Tomy Winata

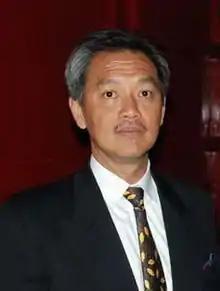

Tomy Winata ( and sometimes misspelled as Tommy Winata; born Guo Shuo Feng, on 23 July 1958) is an Indonesian businessman with interests in banking, property, and infrastructure, whose wealth comes from his business deals for the Indonesian Military. His philanthropic interests include the environment, particularly the Tambling Wildlife Nature Conservation a 45,000 hectare forest, endangered wildlife and sea conservation area, located in southern Sumatra.